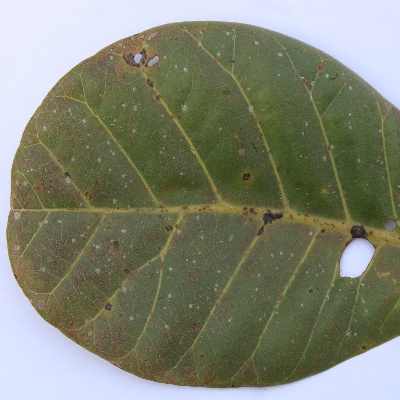
Crop: Cashew
Condition: red rust